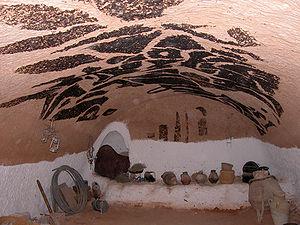
Maison Berbère tryglodytique à Matmata, Tunisie
L'habitat troglodytique est, depuis la Préhistoire, une architecture, rudimentaire ou somptueuse, présente dans différentes traditions consistant à aménager des habitats souterrains ou creusés dans le rocher à flanc de montagne. Les maisons troglodytiques sont généralement creusées dans des roches sédimentaires ou volcaniques sous tous les climats. De l'abri sous roche au château ou à la cité souterraine, cette architecture a une fonction d'habitat temporaire ou permanent mais revêt traditionnellement d'autres usages domestiques ou agricoles et également, assez souvent, une fonction religieuse dans de multiples sociétés.